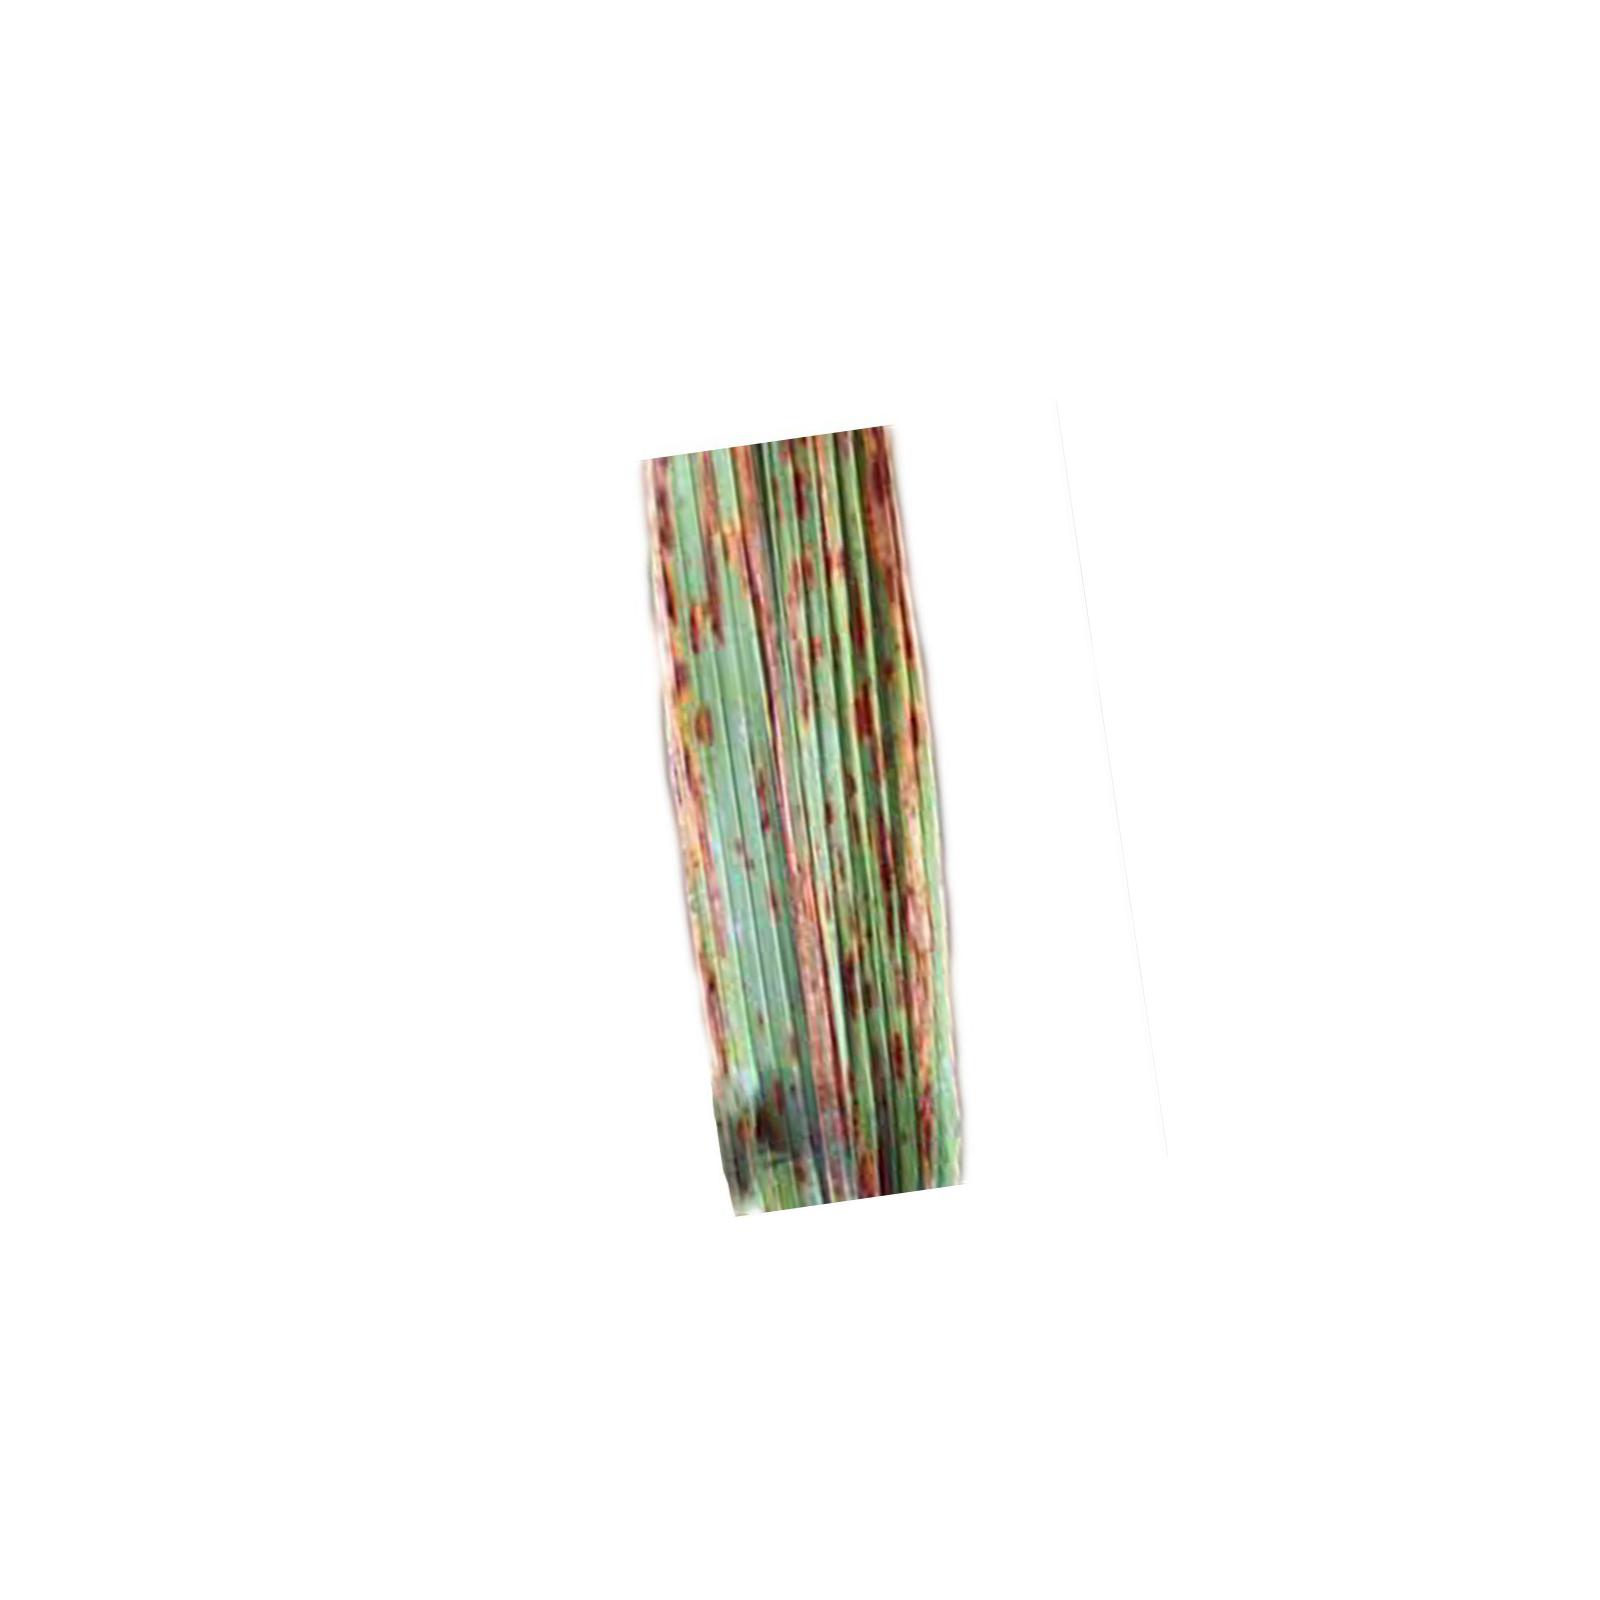
Nhãn: Bệnh Gạch Nâu ( Narrow Brown Spot )